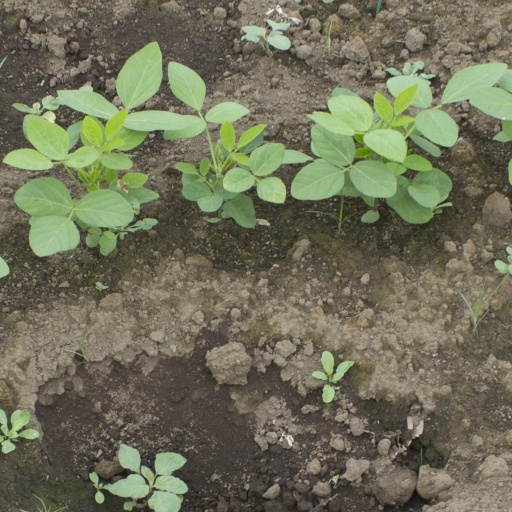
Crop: soybean